Long-acting reversible contraceptives

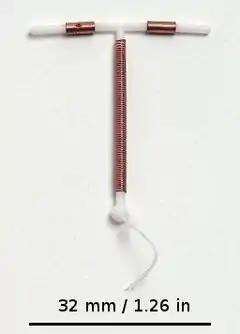
Copper IUD

IUDs, also sometimes referred to as IUS (intrauterine system) or IUC (intrauterine contraception), can come in hormonal or nonhormonal varieties.